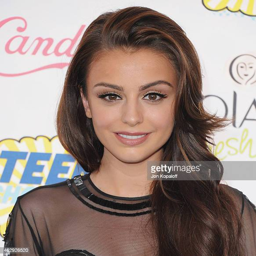
pop artist arrives at awards